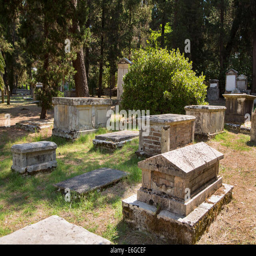
sightseeing interesting place - ancient and old cemetery after the war